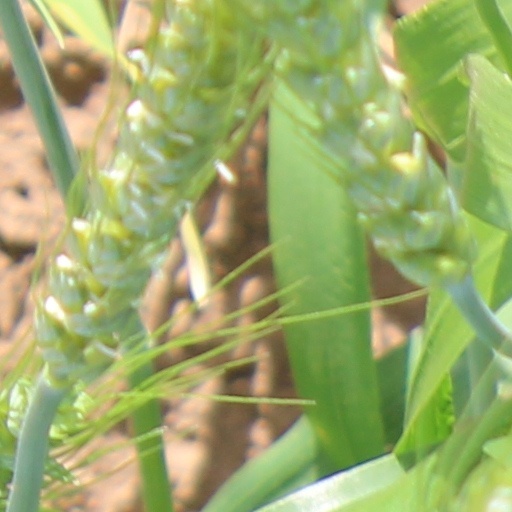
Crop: wheat